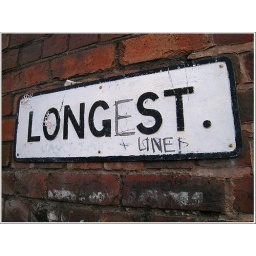
A street sign in Wolverhampton.